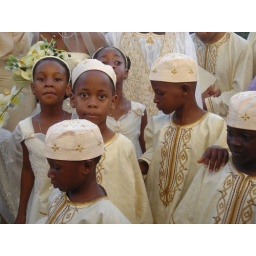
The adorable little boys dress up in traditional clothes to accompany the bride and groom